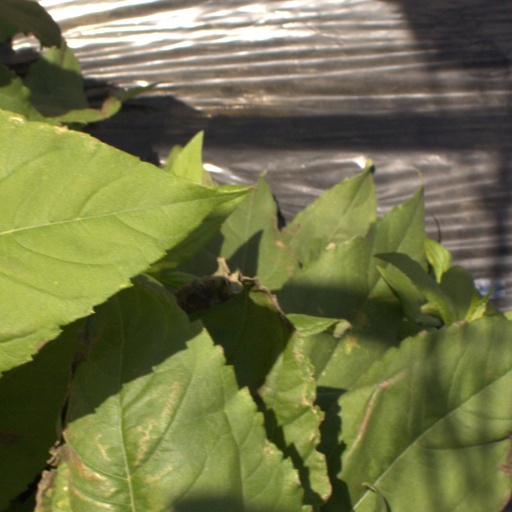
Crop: Jerusalem artichoke